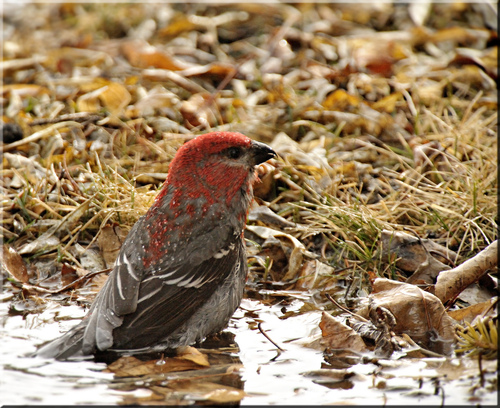
this bird has a red head, gray body feathers, a short black beak.
the bird has a red crown and a small black bill.
a small bird with a red head and dark bill, with a dark eye and gray secondaries.
a grey bird with a deep red color around it's head, and a downward curved beak.
this is a two tone grey bird with a short hooked bill and a red head and nape.
this bird is red with black and has a very short beak.
a bird that has a red head and a small black beak.
the bird has a red crown, small black bill and striped wingbars.
this bird has a great body with a black and white wings it has a very bright orange spotted head and a black
this bird has a spotted red colored crown and a small sharp curved bill
Species: Pine Grosbeak